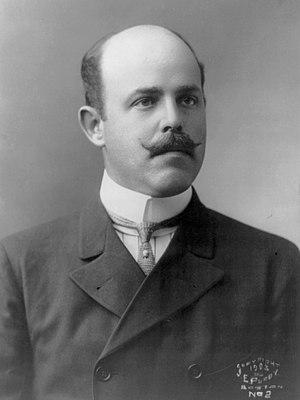
Nicholas Longworth III dit Nick Longworth, né le 5 novembre 1869 à Cincinnati et mort le 9 avril 1931 à Aiken, est un homme politique américain membre du Parti républicain.